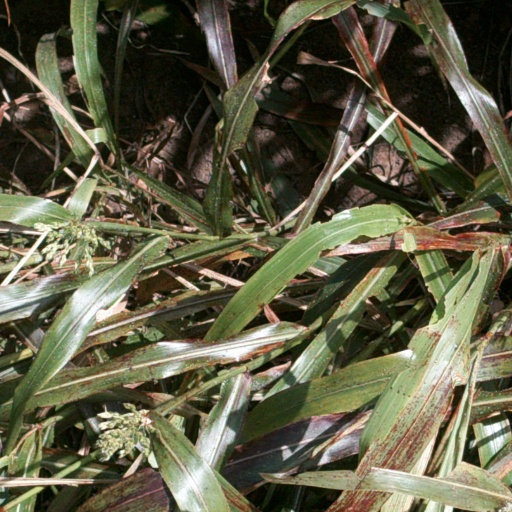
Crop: sorghum